Question: Please indicate a possible affordance area of the discus that can be used for throwing
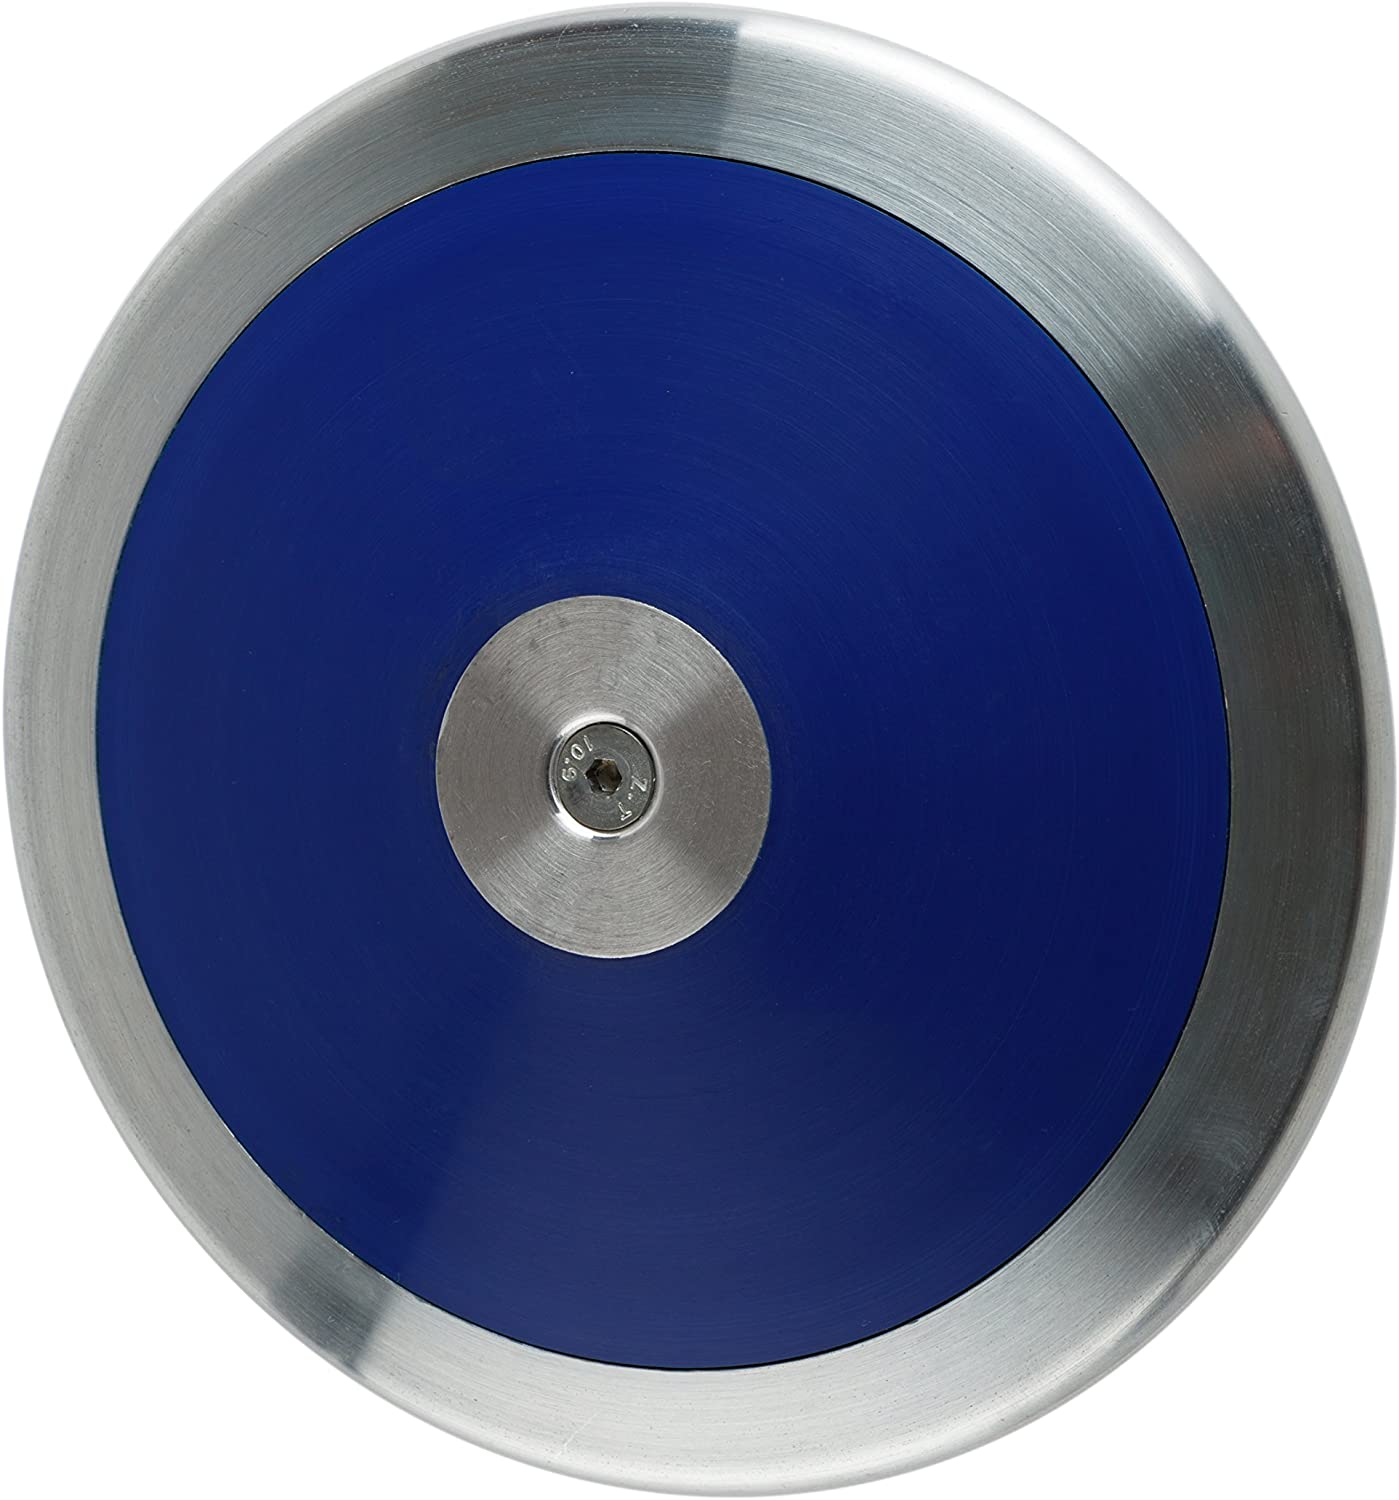
Answer: [25.245, 26.161, 1379.797, 1469.536]